Military history of the Tang dynasty

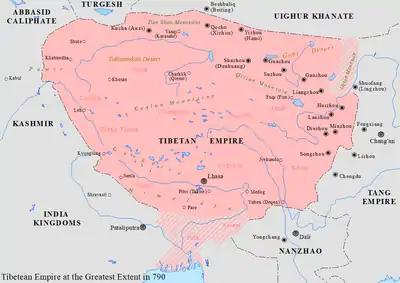
Tibetan Empire in 790

In 672, Silla attacked Tang positions in Korea. By 674, they had taken all the territory of what was previously Baekje. In 675, Liu Rengui attacked Silla and defeated them in Gyeonggi. In response Munmu of Silla dispatched a tributary mission to Tang with apologies. Emperor Gaozong of Tang accepted Munmu's apologies and withdrew Tang troops to deal with the Tibetan threat in the west. Seeing the Tang's strategic weakness, Silla renewed the advance on Tang territory, taking all the territory south of the Daedong River by 676.